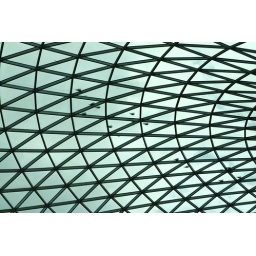
Birds sitting on the roof of the great court of the British Museum in London